Tour & Taxis

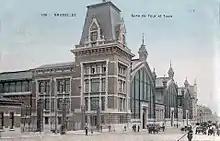
The Maritime Station, Tour & Taxis,

Along with much of the rest of Europe, Belgium experienced intense economic and industrial growth during the "long nineteenth century". The Willebroek Canal, which had originally been constructed in the 1550s and 1560s, took on increased importance in Belgium's global trade over the course of the 1800s, as it connects Brussels to the Scheldt River and ultimately the North Sea. In 1895, the Tour & Taxis site was selected by the Belgian State and the City of Brussels as the location for a new commercial station along the Brussels Canal. Construction of the Tour & Taxis industrial complex, spread over of land, officially began on 22 July 1900, with King Leopold II present for the inaugural festivities.